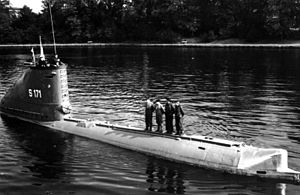
Tysk ubådsklasse XXIII
Ubåden Hecht S171/Gedde (tidligere U-2367)
Ubåden Hecht S171/Gedde (tidligere U-2367)
Tysk ubådsklasse XXIII var en type af små, elektriske ubåde bygget af den nazistiske Kriegsmarine i årene 1944–1945, hvor ved 2. verdenskrigs afslutning hele bestanden blev selvsænket eller bombet, på nær 2 ubåde genanvendt af den vesttyske Bundesmarine, og 5 ubåde yderligere genanvendt af de allierede og Sovjetunionen. Selvsænkningen var foretaget af Kriegsmarine selv under Operation Regnbue, da det stod klart, at krigen var tabt og de allieredes hære nærmede sig, som nazisterne ikke ville overgive ubådene til. Nazisterne planlagde storslået at bygge helt op til 900-1000 både af denne klasse, men i takt med krigens udvikling formåede Kriegsmarine ikke at bestille mere end 280, hvoraf de fleste blev annuleret, og formåede ikke at bygge mere end 63 eksemplarer i alt. Af de 63 både blev 61 søsat, og kun 6 af disse formåede at gennemføre en kamp-patrulje.